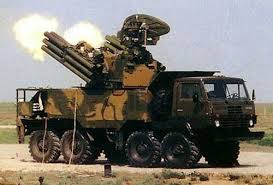
Label: Air Defense